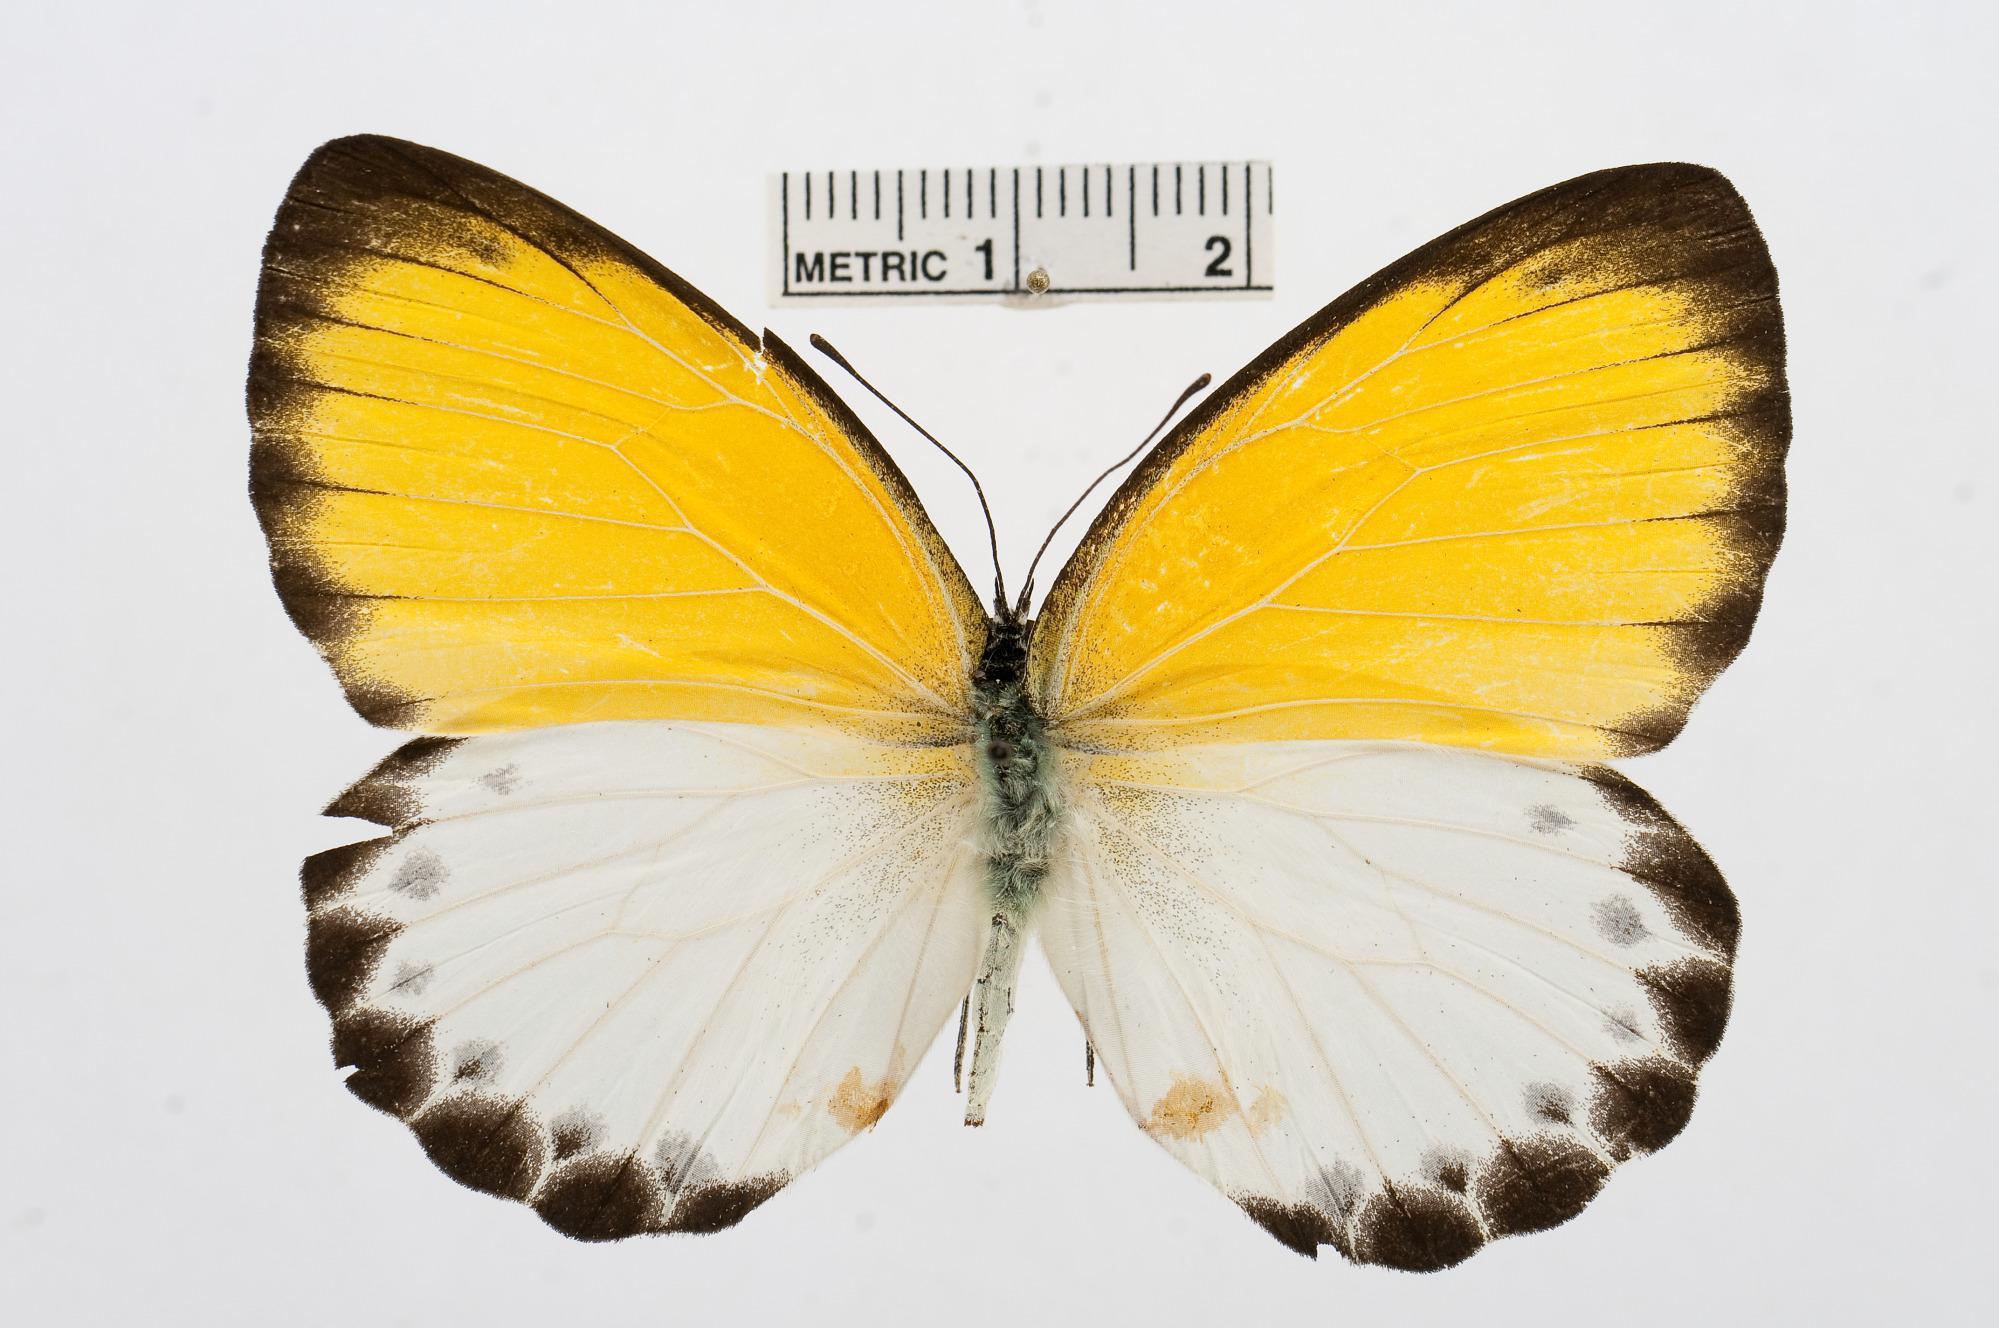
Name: Belenois theuszi
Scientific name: Belenois theuszi
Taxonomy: Animalia, Arthropoda, Hexapoda, Insecta, Lepidoptera, Pieridae, Pierinae